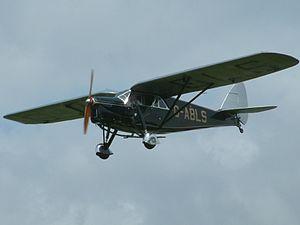
Le DH.80A Puss Moth immatriculé G-ABLS, photographié en 2003 à l'aéroport Shoreham, en Angleterre.
Le De Havilland DH.80A Puss Moth était un avion utilitaire léger monoplan triplace à aile haute, conçu et produit par le constructeur britannique de Havilland Aircraft Company entre 1929 et 1933. Il volait à une vitesse approchant les 200 km/h, faisant de lui l'un des avions privés les plus performants de son époque.